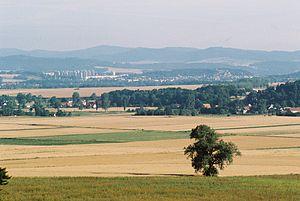
La vallée de Kłodzko vue des hauteurs de Wapniarka dans le village de Żelazno. Les fermes de Żelazno apparaissent au milieu de l'image, les bâtiments de Kłodzko sont un peu plus en arrière. A l'horizon, on voit les monts Bardzkie.
Le comté de Glatz fut un fief de la couronne de Bohême. Les fils du roi Georges de Bohême régnèrent en tant que comtes résidant à Glatz depuis 1459. Mis en gage par leurs descendants, Ferdinand II de Habsbourg, roi de Bohême, reprenait la propriété en 1567. Le comté fut conquis par les troupes prussiennes de Frédéric le Grand suite à la Iᵉʳ guerre de Silèsie en 1742.